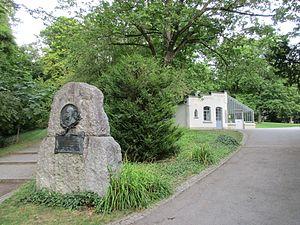
Gottlieb-Daimler-Gedächtnisstätte
Le musée Daimler de Cannstatt ou Mémorial Gottlieb Daimler est un musée de l’automobile consacré à Gottlieb Daimler et Wilhelm Maybach, inventeurs du moteur à essence dans les années 1880, et à leur industrie Daimler-Motoren-Gesellschaft. Il se situe à Bad Cannstatt / Stuttgart en Allemagne, à 2 km au nord du site industriel historique Daimler / Mercedes-Benz, et de ses Musée Mercedes-Benz de Stuttgart et Gottlieb-Daimler-Stadion, et à 10 km au sud-est du site industriel Porsche et Porsche Museum de Stuttgart.
Gottlieb Daimler est un ingénieur allemand en mécanique. Inventeur de génie des premiers moteurs à essence fonctionnels industrialisables de l'histoire de l'automobile et fondateur de la marque de moteur et d'automobile allemande Daimler-Motoren-Gesellschaft.